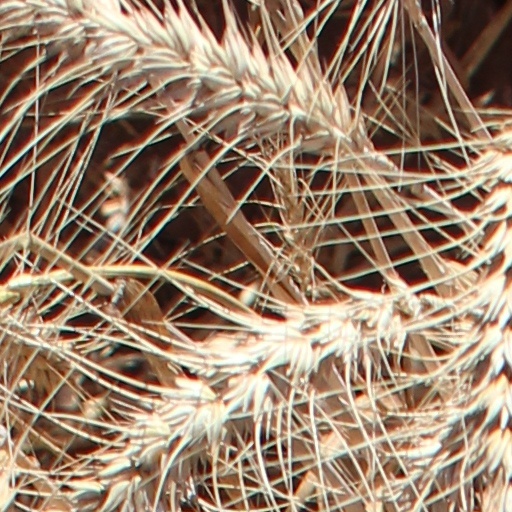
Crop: wheat